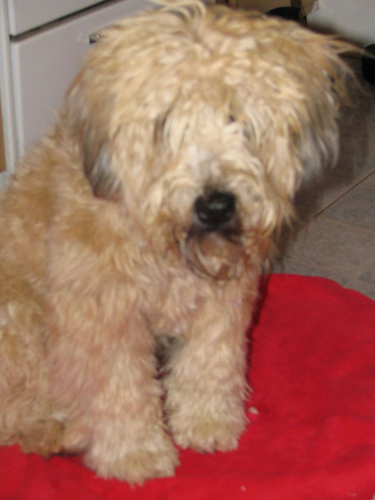
Breed: wheaten terrier